Sub-Saharan Africa

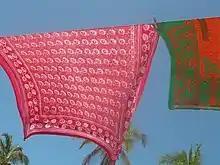
Kangas

Central African cuisine connects with all major regions of sub-Saharan Africa: Its cuisine reflects that. Ugali and fufu are eaten in the region. Central African cuisine is very starchy and spicy hot. Dominant crops include plantains, cassava, peanuts, chillis, and okra. Meats include beef, chicken, and sometimes exotic meats called bushmeat (antelope, warthog, crocodile). Widespread spicy hot fish cuisine is one of the differentiating aspects. Mushroom is sometimes used as a meat substitute.